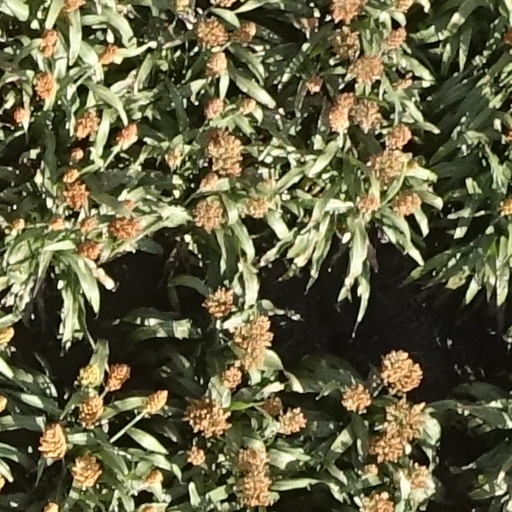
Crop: sorghum